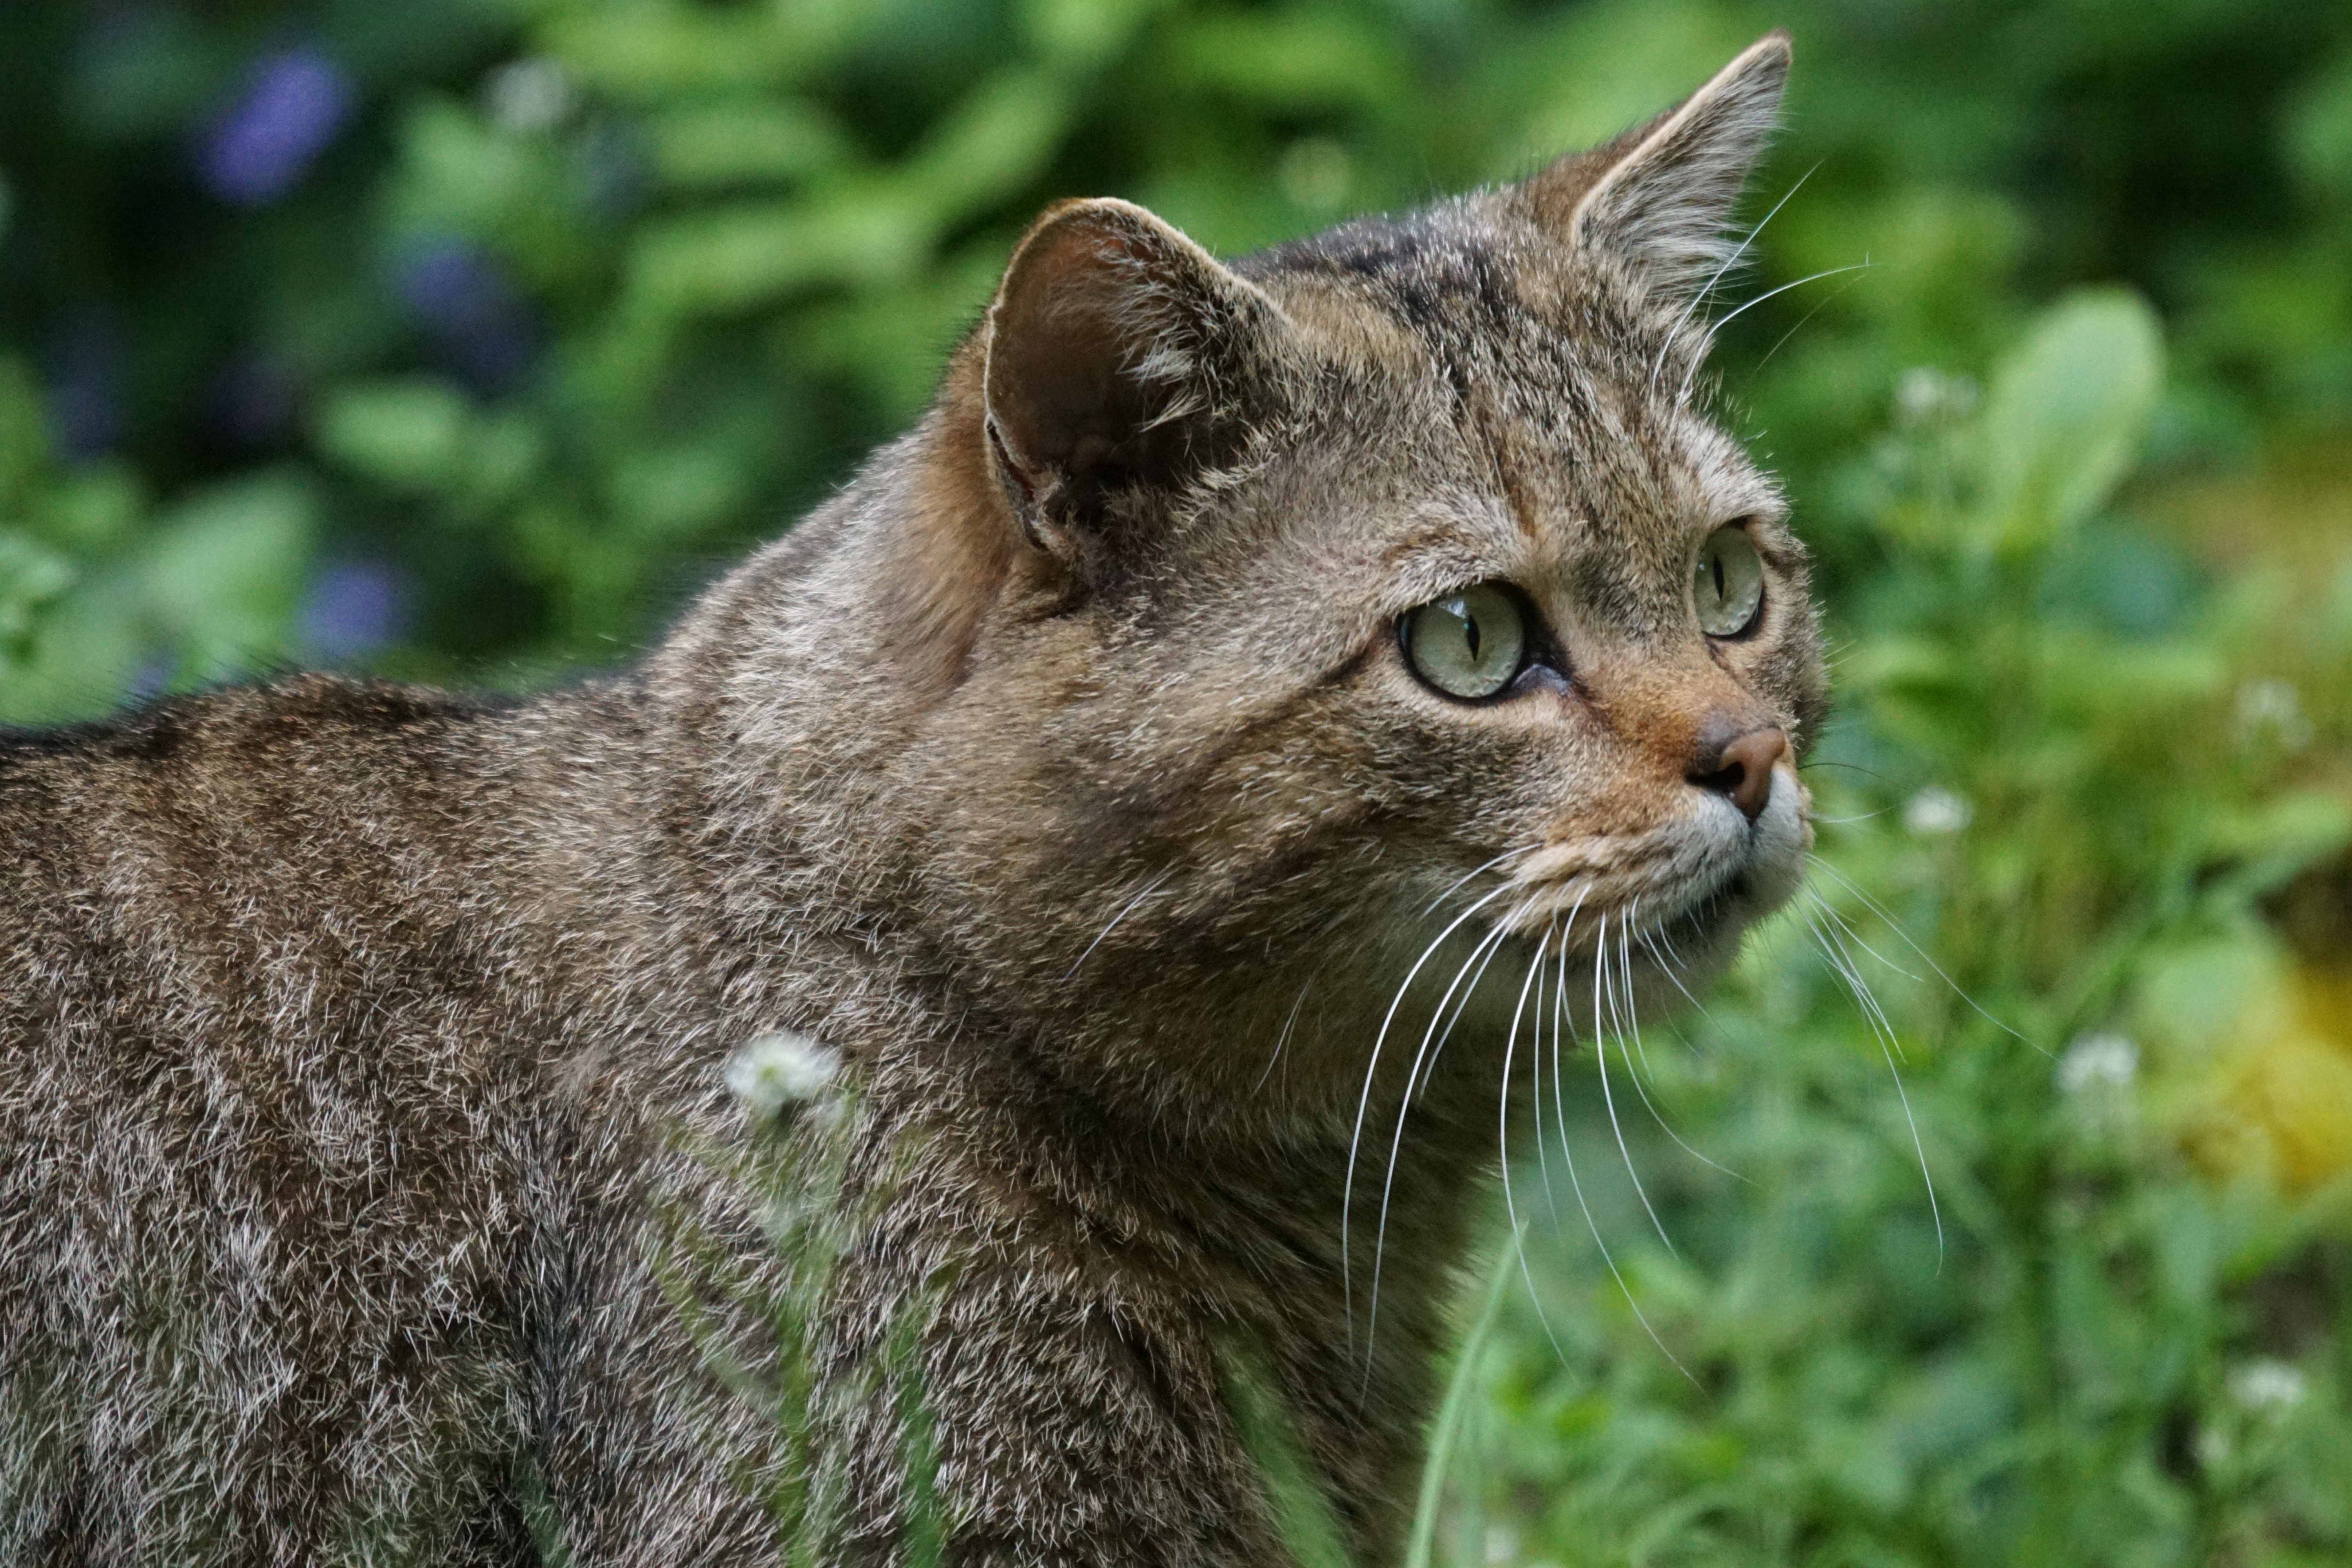
wildlife, cat, mammal, predator, fauna, whiskers, vertebrate, european, lynx, attention, wildcat, protected, bobcat, puma, wild cat, forest cat, felis, silvestris, small to medium sized cats, cat like mammal, rusty spotted cat